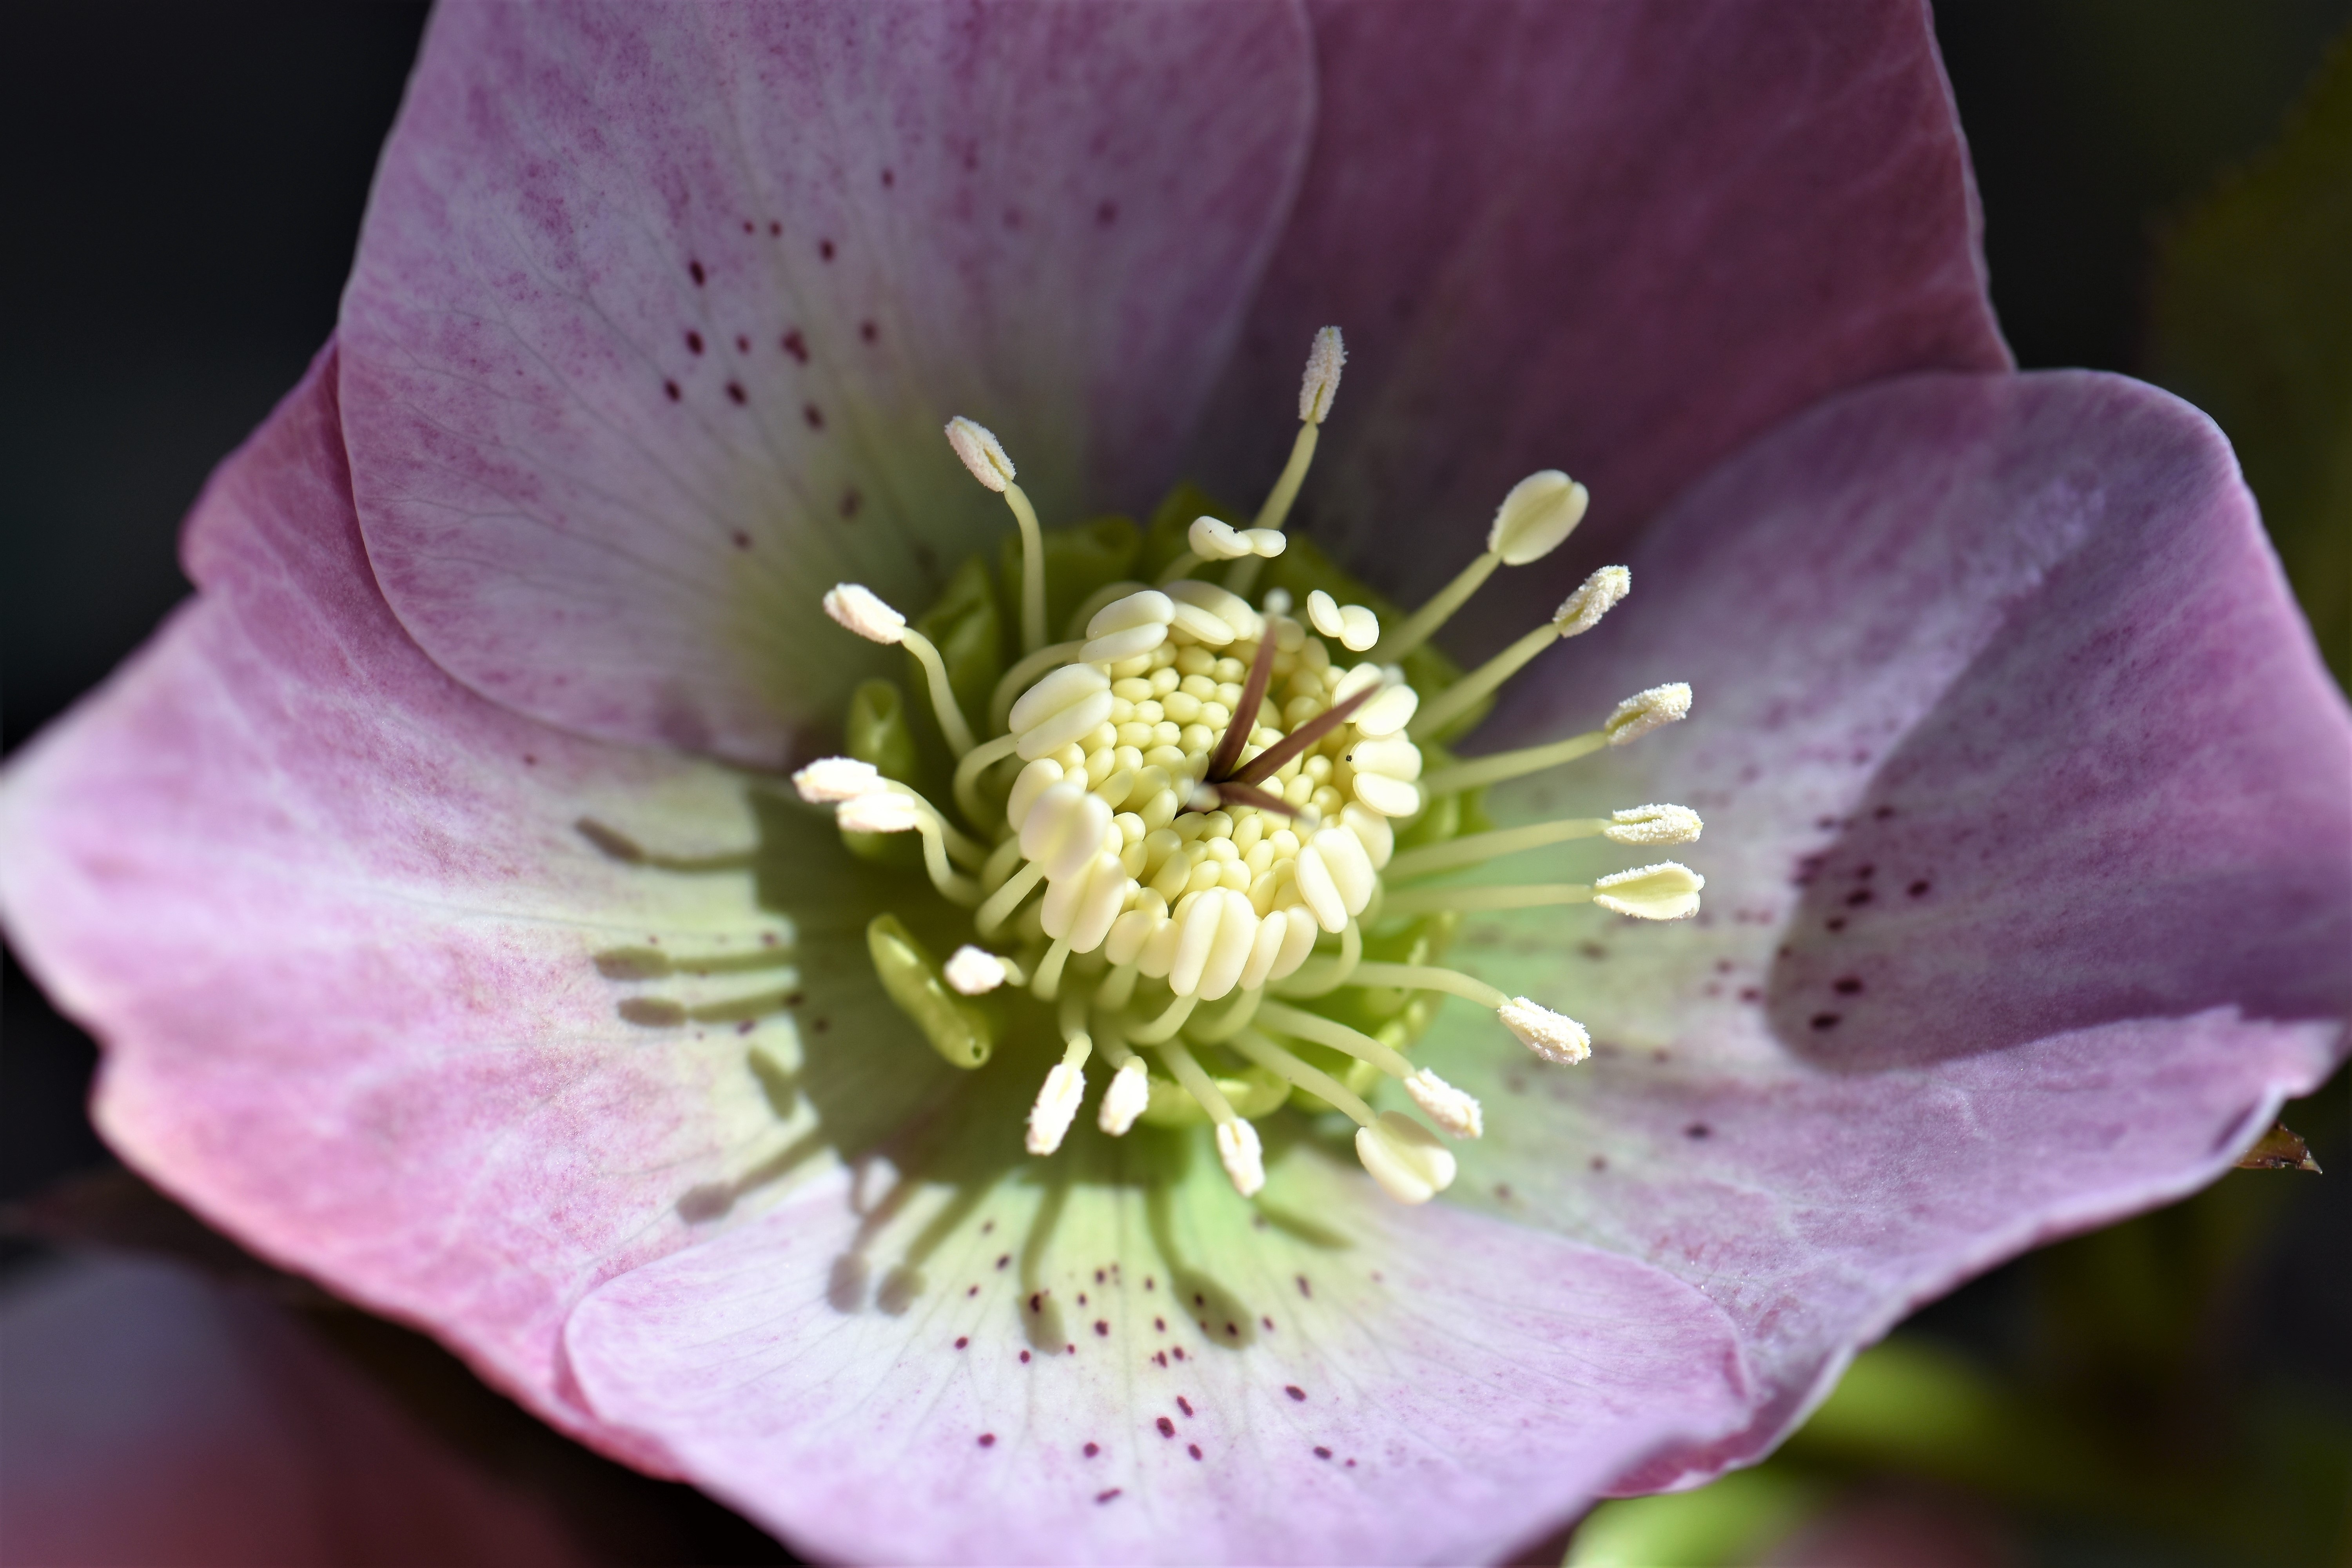
nature, blossom, plant, flower, petal, bloom, spring, garden, close, flora, pistil, early bloomer, macro photography, flowering plant, hellebore, christmas rose, land plant, calochortus